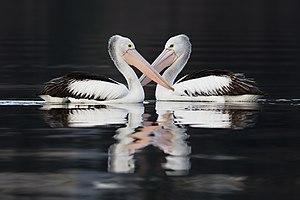
Le Pélican à lunettes est une espèce de grand oiseau aquatique, largement répandu sur les cours d'eau du continent et des côtes de l'Australie, la Nouvelle-Guinée, les îles Fidji, une partie de l'Indonésie et accidentellement en Nouvelle-Zélande.